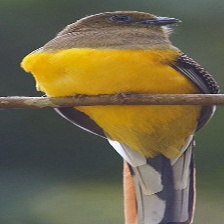
Species: ORANGE BREASTED TROGON
Scientific name: HARPACTES ORESKIOS